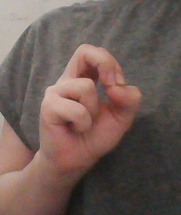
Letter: gaaf